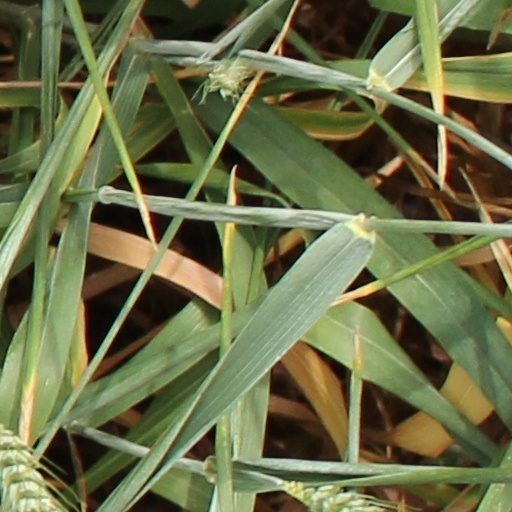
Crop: wheat